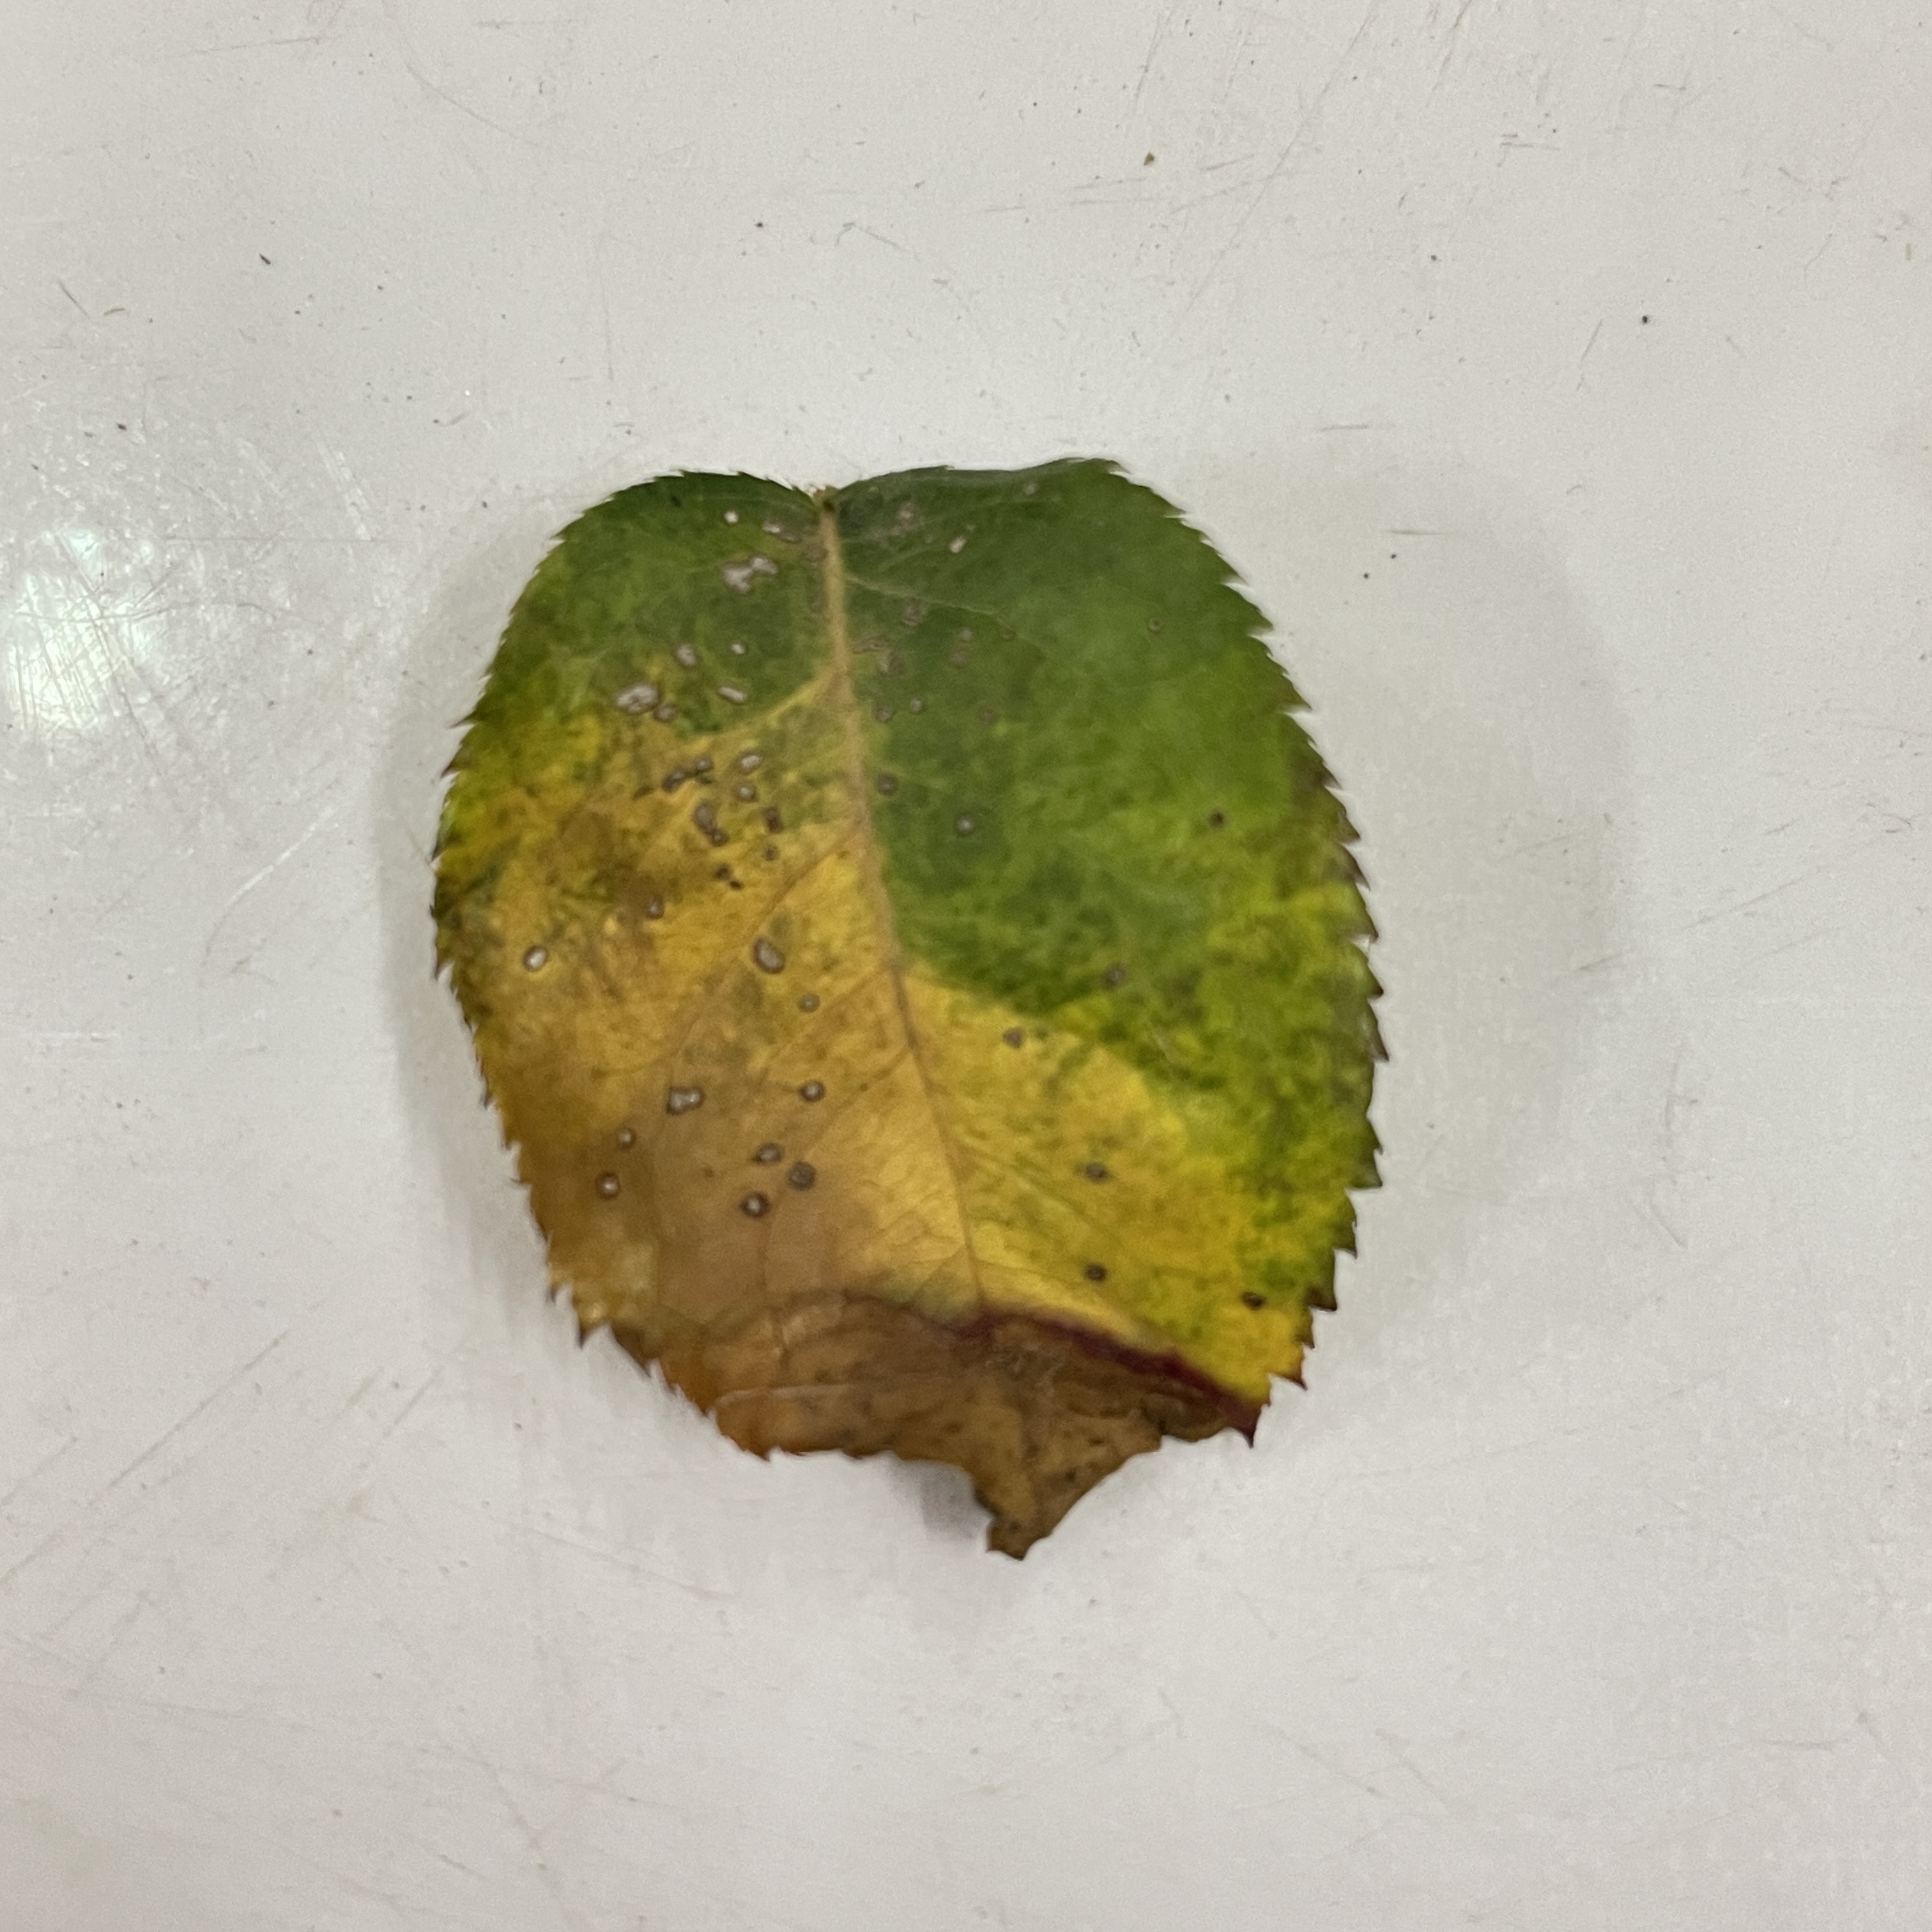
Label: Black Spot